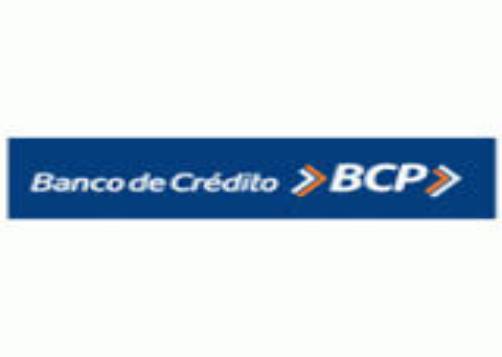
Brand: BCP
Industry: Leisure